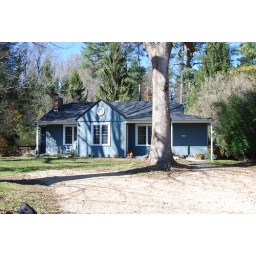
Three bedroom furnished house less than one block from Main Street in downtown Brevard, NC.